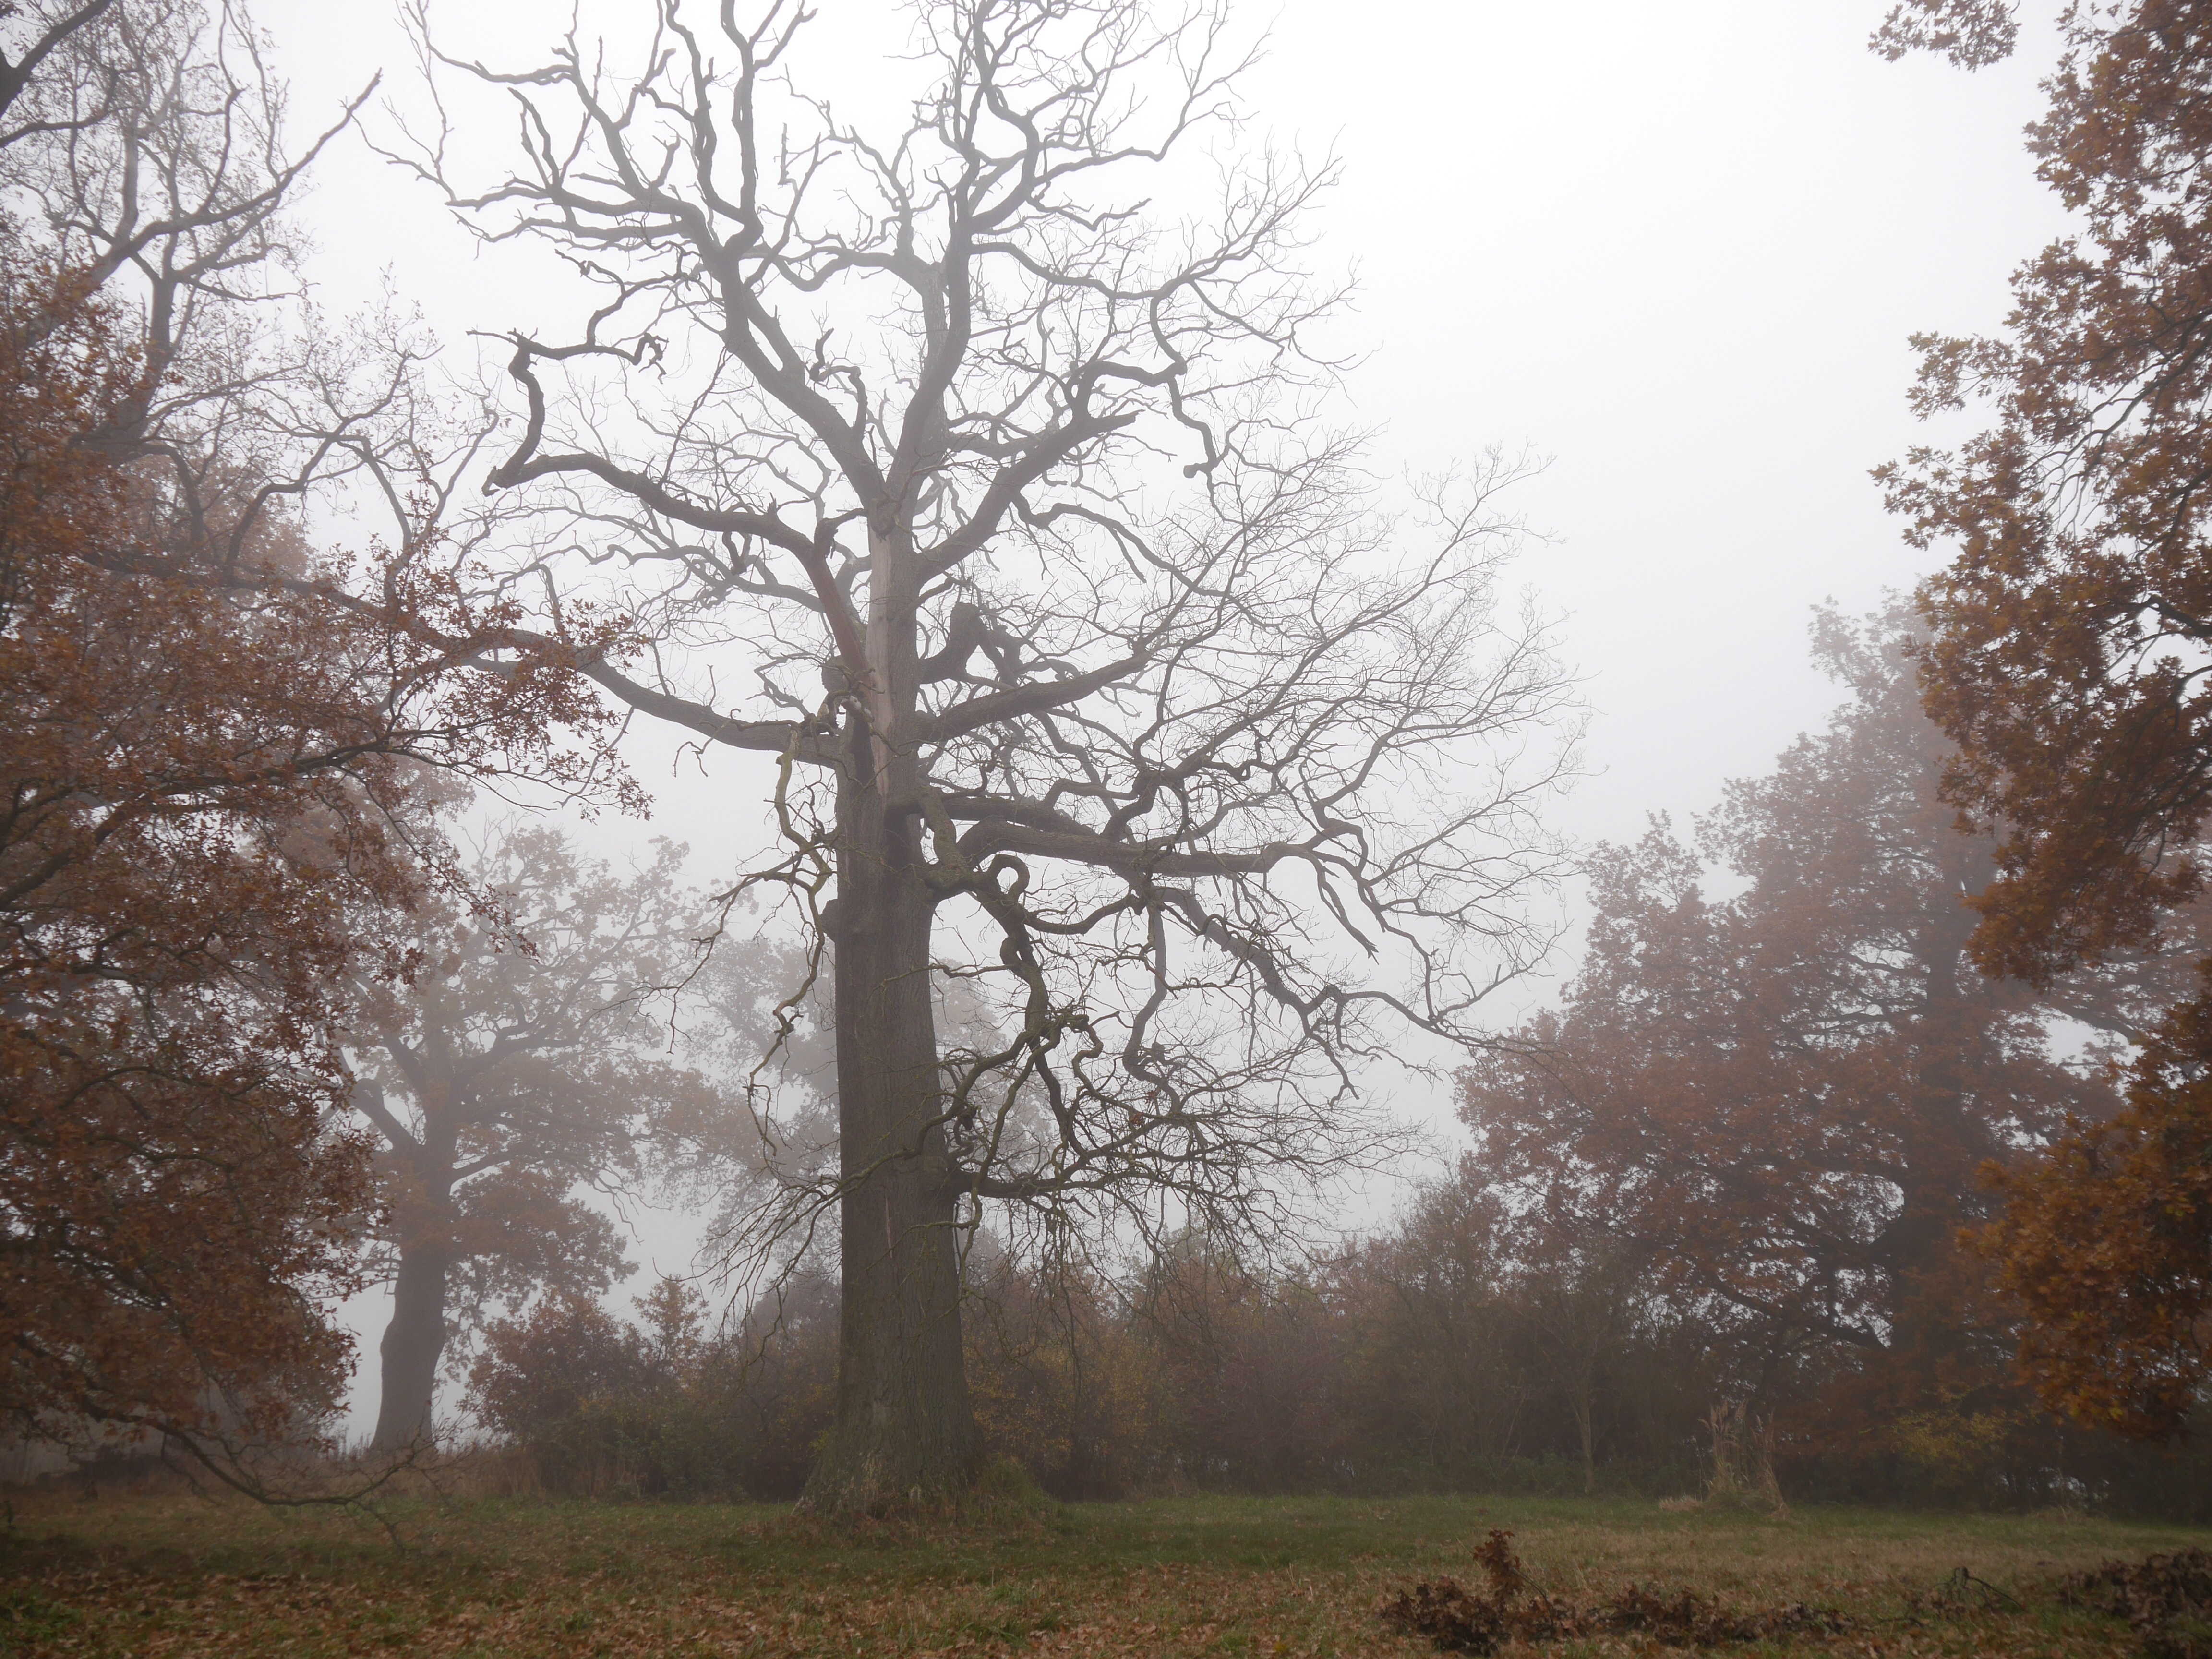
tree, nature, forest, branch, plant, fog, mist, morning, leaf, flower, autumn, weather, season, woodland, rural area, atmospheric phenomenon, woody plant